International Right of Way Association

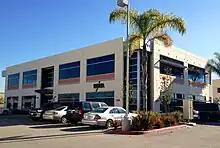
IRWA Headquarters in Gardena, California

The IRWA was started in 1934 by Frank C. Balfour, a Right of Way agent employed by the California Division of Highways (now CalTrans) in Los Angeles, California. Originally, named the Southern California Right of Way Agent's Association, the first meeting was attended by fourteen right of way professionals, and was held on October 16, 1934, in Los Angeles.